Browning Auto-5

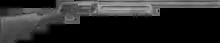
Depiction of Auto-5 in 1909 catalog.

The Browning Auto-5 was the first mass-produced semi-automatic shotgun. Designed by John Browning in 1898 and patented in 1900, it was produced continually for almost 100 years by several makers with production ending in 1998. It features a distinctive high rear end, earning it the nickname "Humpback". The top of the action goes straight back on a level with the barrel before cutting down sharply towards the buttstock. This distinctive feature makes it easy to identify A-5s from a distance. A-5s were produced in a variety of gauges, with 12 and 20 predominating; 16 gauge (not produced between 1976 and 1987) models were also available. The shotgun saw military service worldwide from World War I through the Vietnam War. The weapon was used heavily by members of the Special Air Service in the Malayan Emergency, who found the semi-automatic shotgun perfect for close quarter jungle fighting. British troops utilized the unaltered Browning Auto-5 Sporter with a 28 inch barrel, supplemented by Remington 870-R slide action shotguns with 20 inch barrels. The British found that the number of semiautomatic shotguns in a patrol were directly proportional to the number of kills made when encountering a guerilla group.